1986 Tour de France

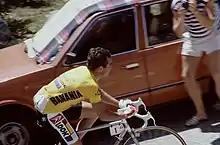
Bernard Hinault climbing the Col d'Izoard during stage 17. It was here that he lost significant time on rival Greg LeMond, losing the yellow jersey by the end of the stage.

Stage 17 finished on the Col du Granon, the highest mountain-top finish in Tour history up to that point, at an elevation of . Before the Col du Granon, the riders also had to ride across the Col de Vars and the Col d'Izoard. Eduardo Chozas was in a solo breakaway and won the stage. Behind him, Hinault began to struggle on the climb of the Izoard, falling behind the others contenders. He suffered from pain in his left knee, a recurrence of an injury sustained in 1983. LeMond attacked as the group began the descent from the Col d'Izoard and was joined by Zimmermann. Zimmermann set a strong pace on the final climb to the Col du Granon and took second place on the stage, 6:26 minutes behind Chozas, with LeMond right behind him. Hinault came in thirteenth, losing 3:21 minutes to LeMond, who took over the race lead. LeMond led Zimmermann by 2:24 minutes, with Hinault a further 23 seconds behind. It was the first time that a rider from the USA wore the yellow jersey in the history of the Tour.